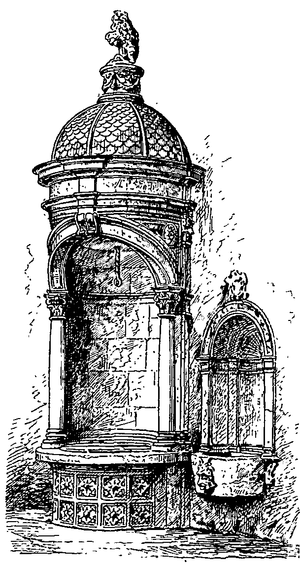
Détail (Figure 38) de la page 167 de L’Architecture de la Renaissance (1892), de Léon Palustre - Puits dans la cour d'une maison rue de la Juiverie, à Lyon
L'histoire de Lyon inventorie, étudie et interprète l'ensemble des événements du passé liés à cette ville.